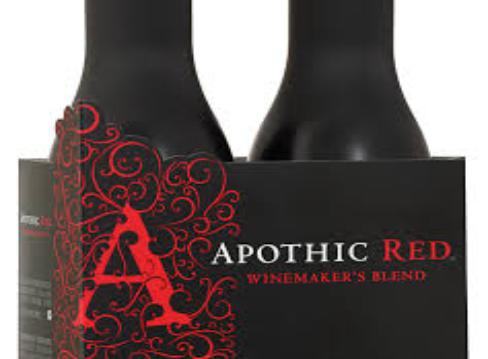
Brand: apothia-1
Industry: Necessities